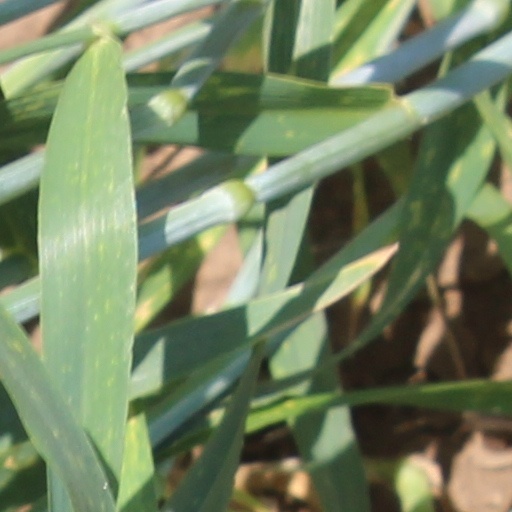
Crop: wheat